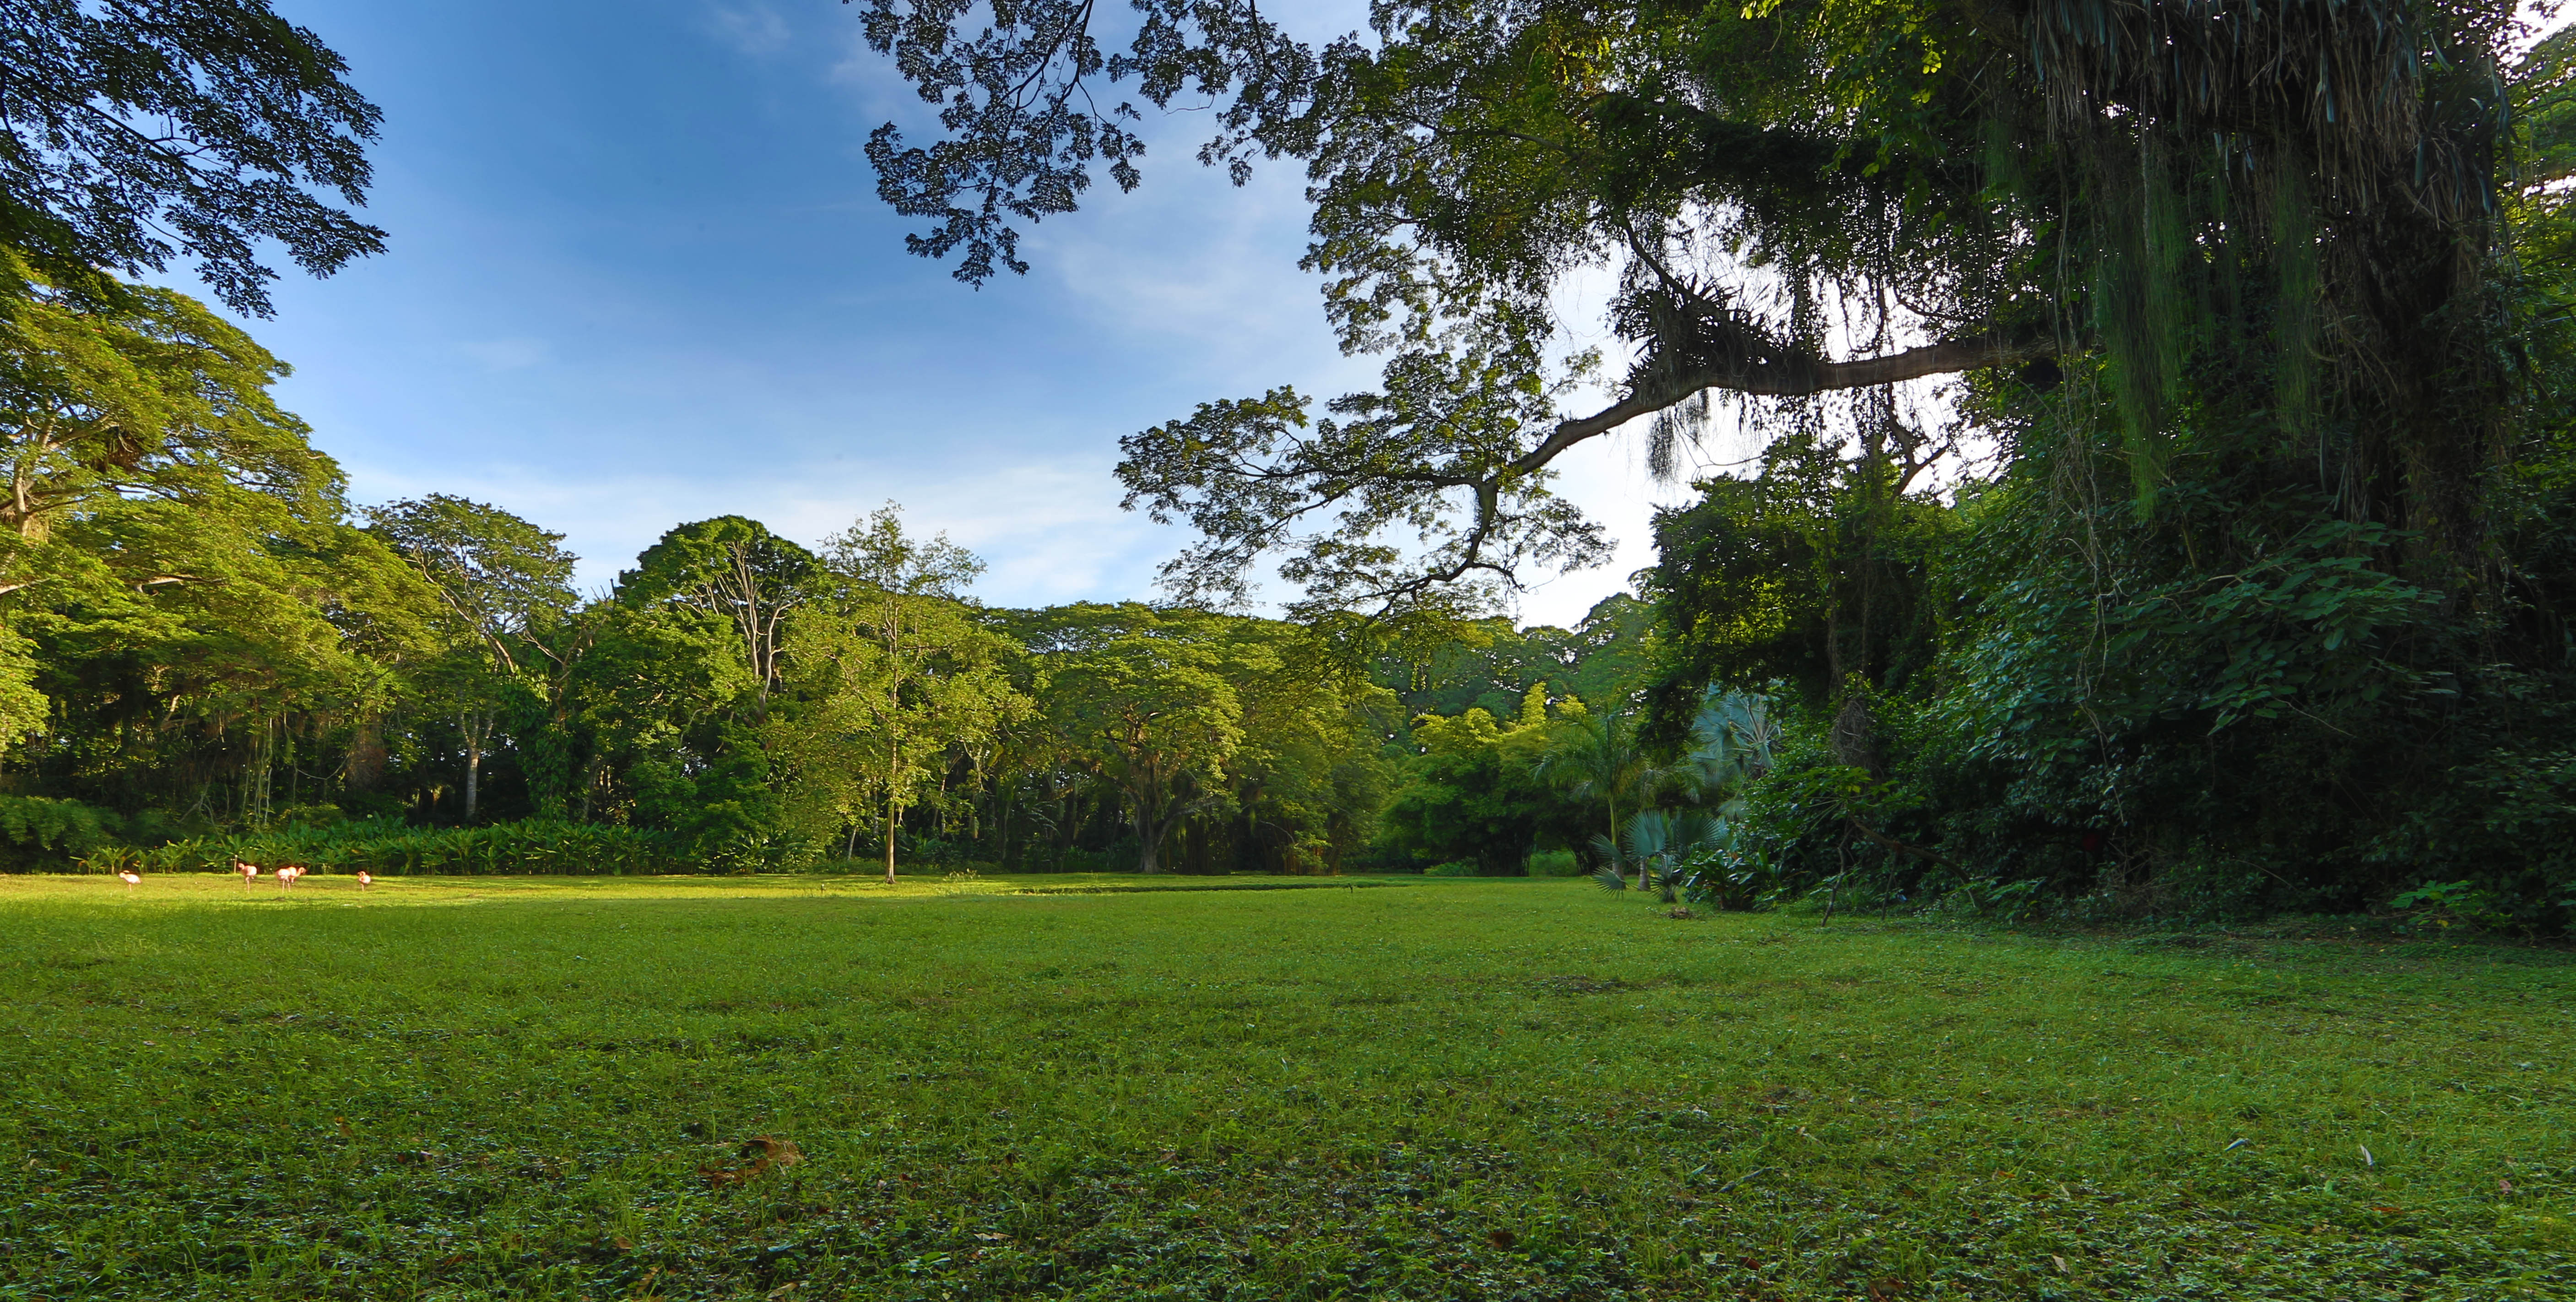
landscape, green, garden, natural landscape, nature, vegetation, tree, grass, natural environment, grassland, sky, pasture, nature reserve, meadow, land lot, lawn, field, grass family, botany, woody plant, sunlight, plant, forest, spring, rural area, plain, woodland, park, cloud, hill, estate, house, temperate broadleaf and mixed forest, jungle, farm, prairie